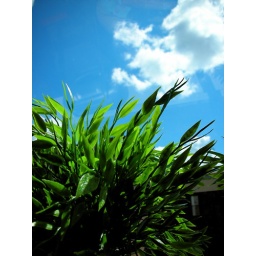
Who would have thought on such a horrendous british weather weekend there would be beautiful blue sky in Glasgow